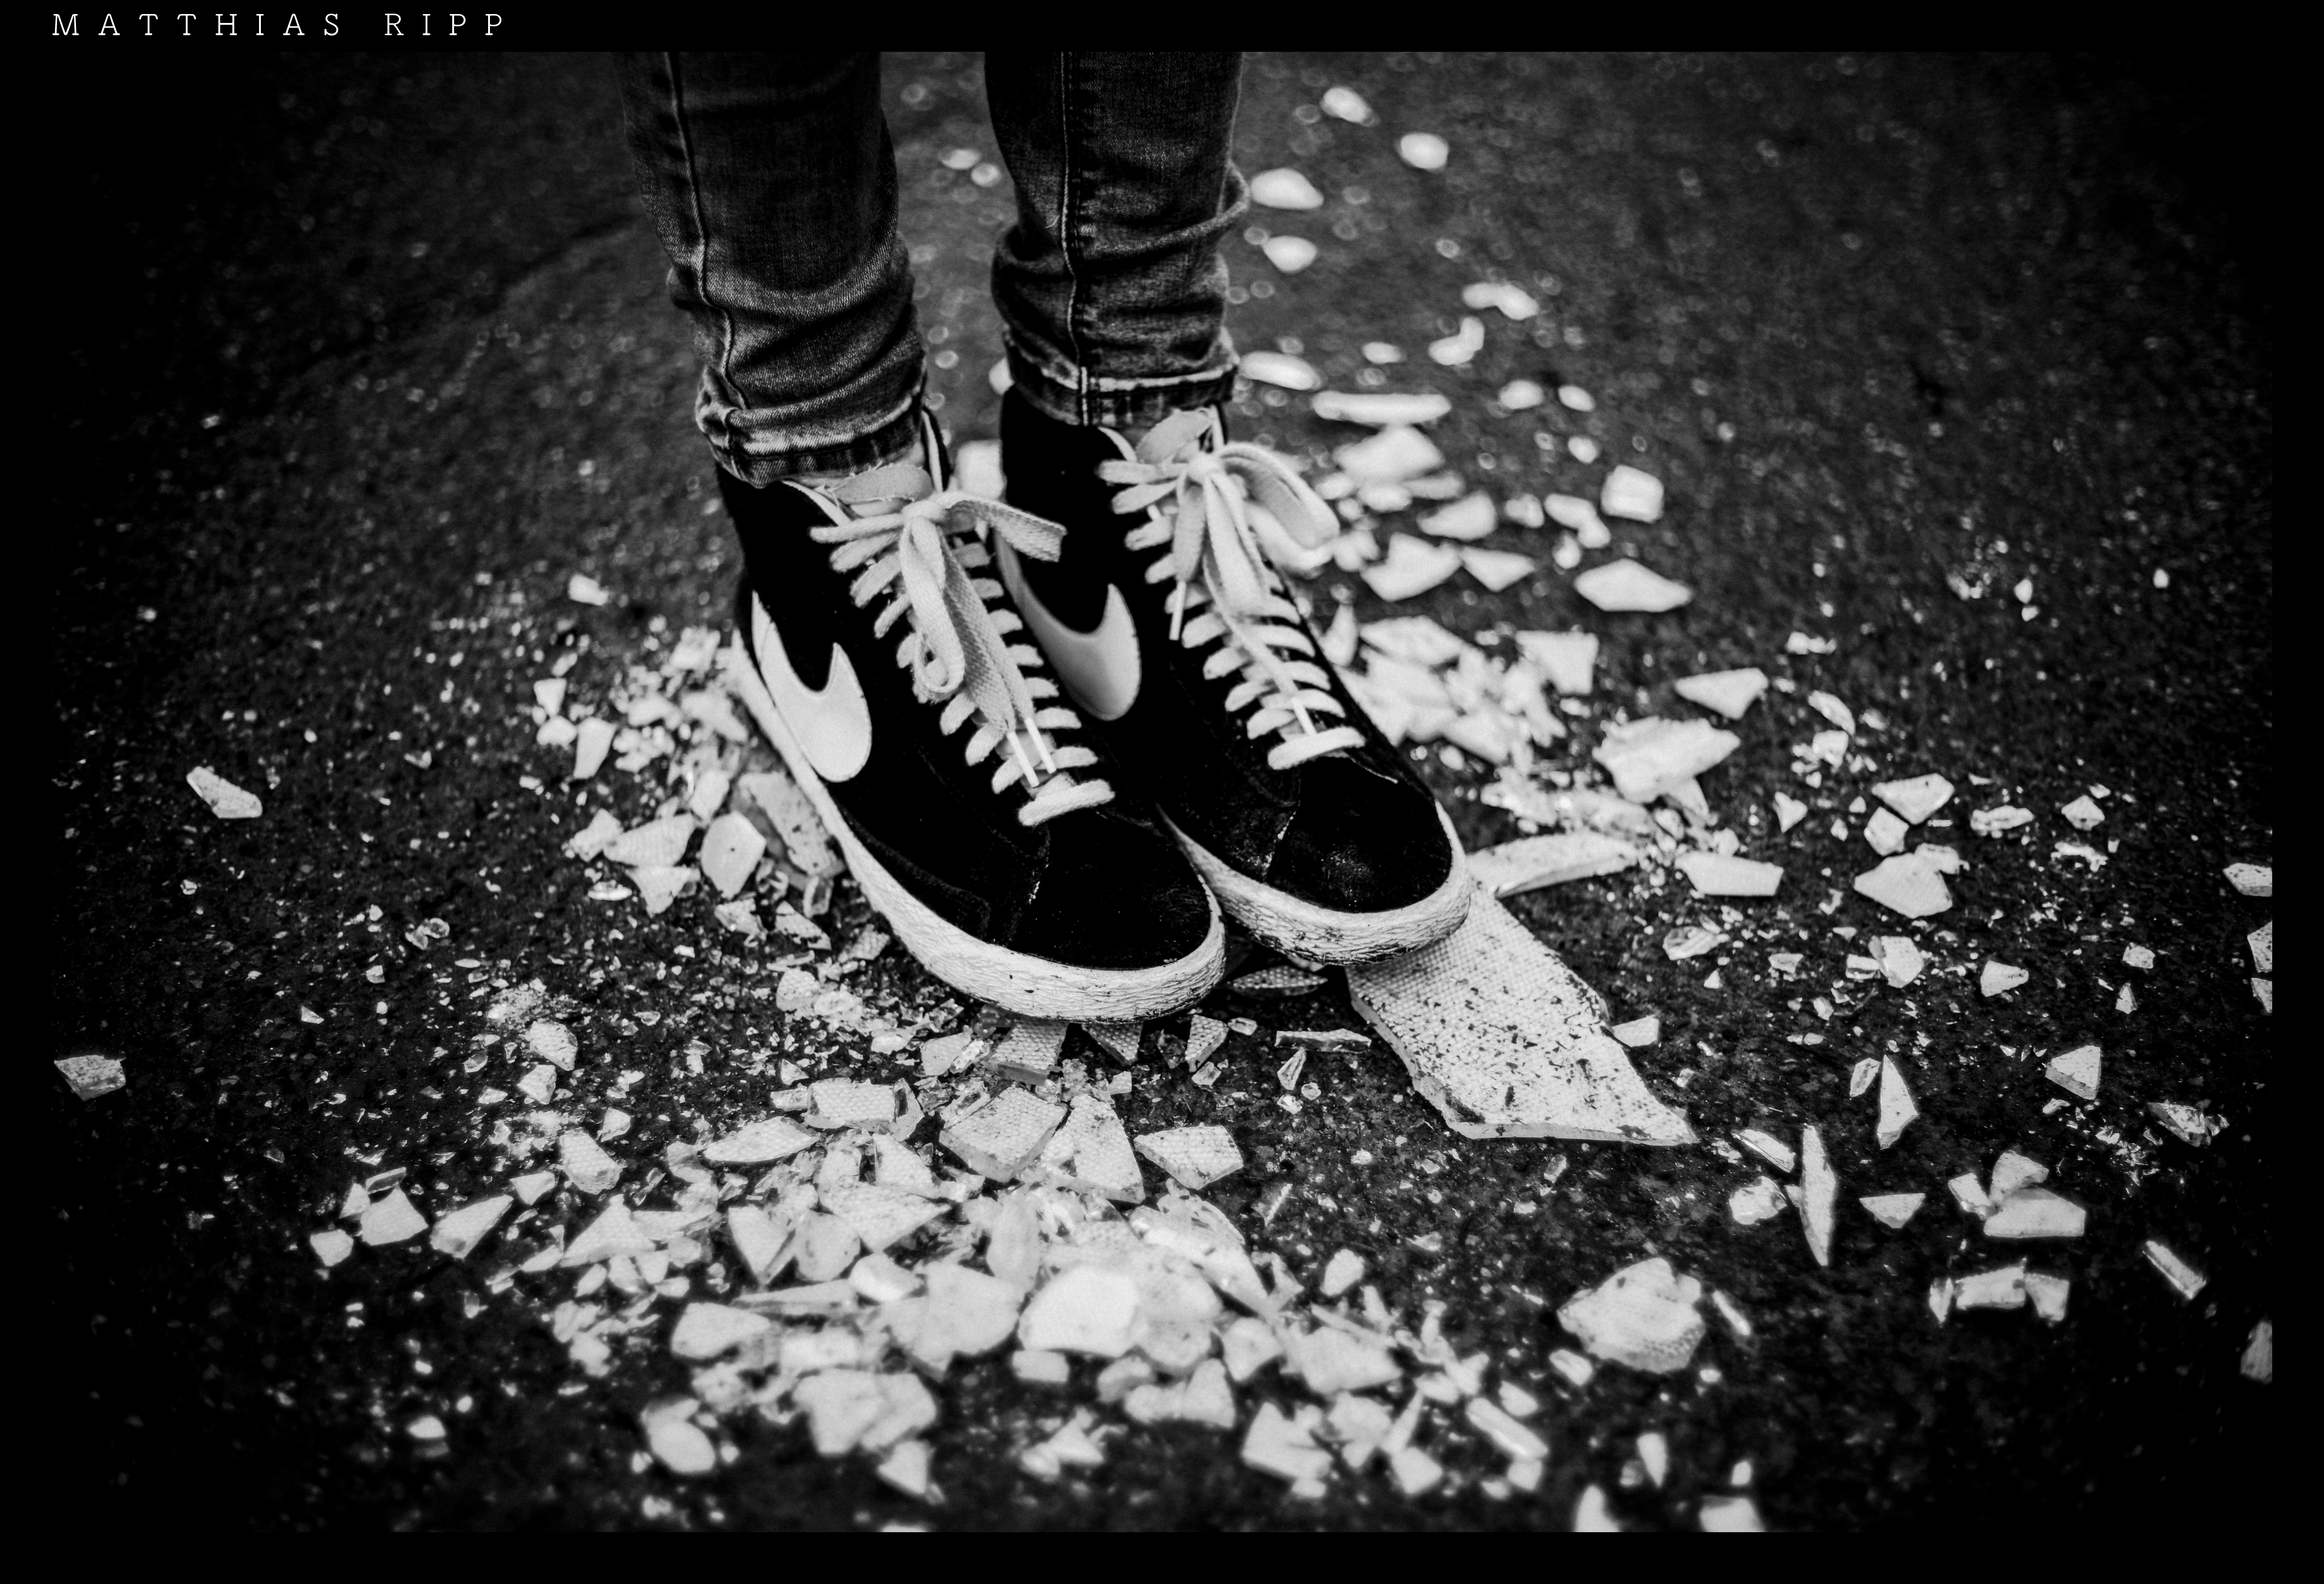
black and white, white, photography, darkness, black, monochrome, font, shoes, art, mono, f14, illustration, europa, germany, deutschland, kunst, sony, shattered, brutal, crime, demolition, schuhe, supertacumar, alpha7, mochrom, 55mm, force, puberty, gewalt, zerst rung, verbrechen, scherbe, pubert t, kriminalit t, shatters, mutwillige, straftat, scherten, monochrome photography, album cover, computer wallpaper